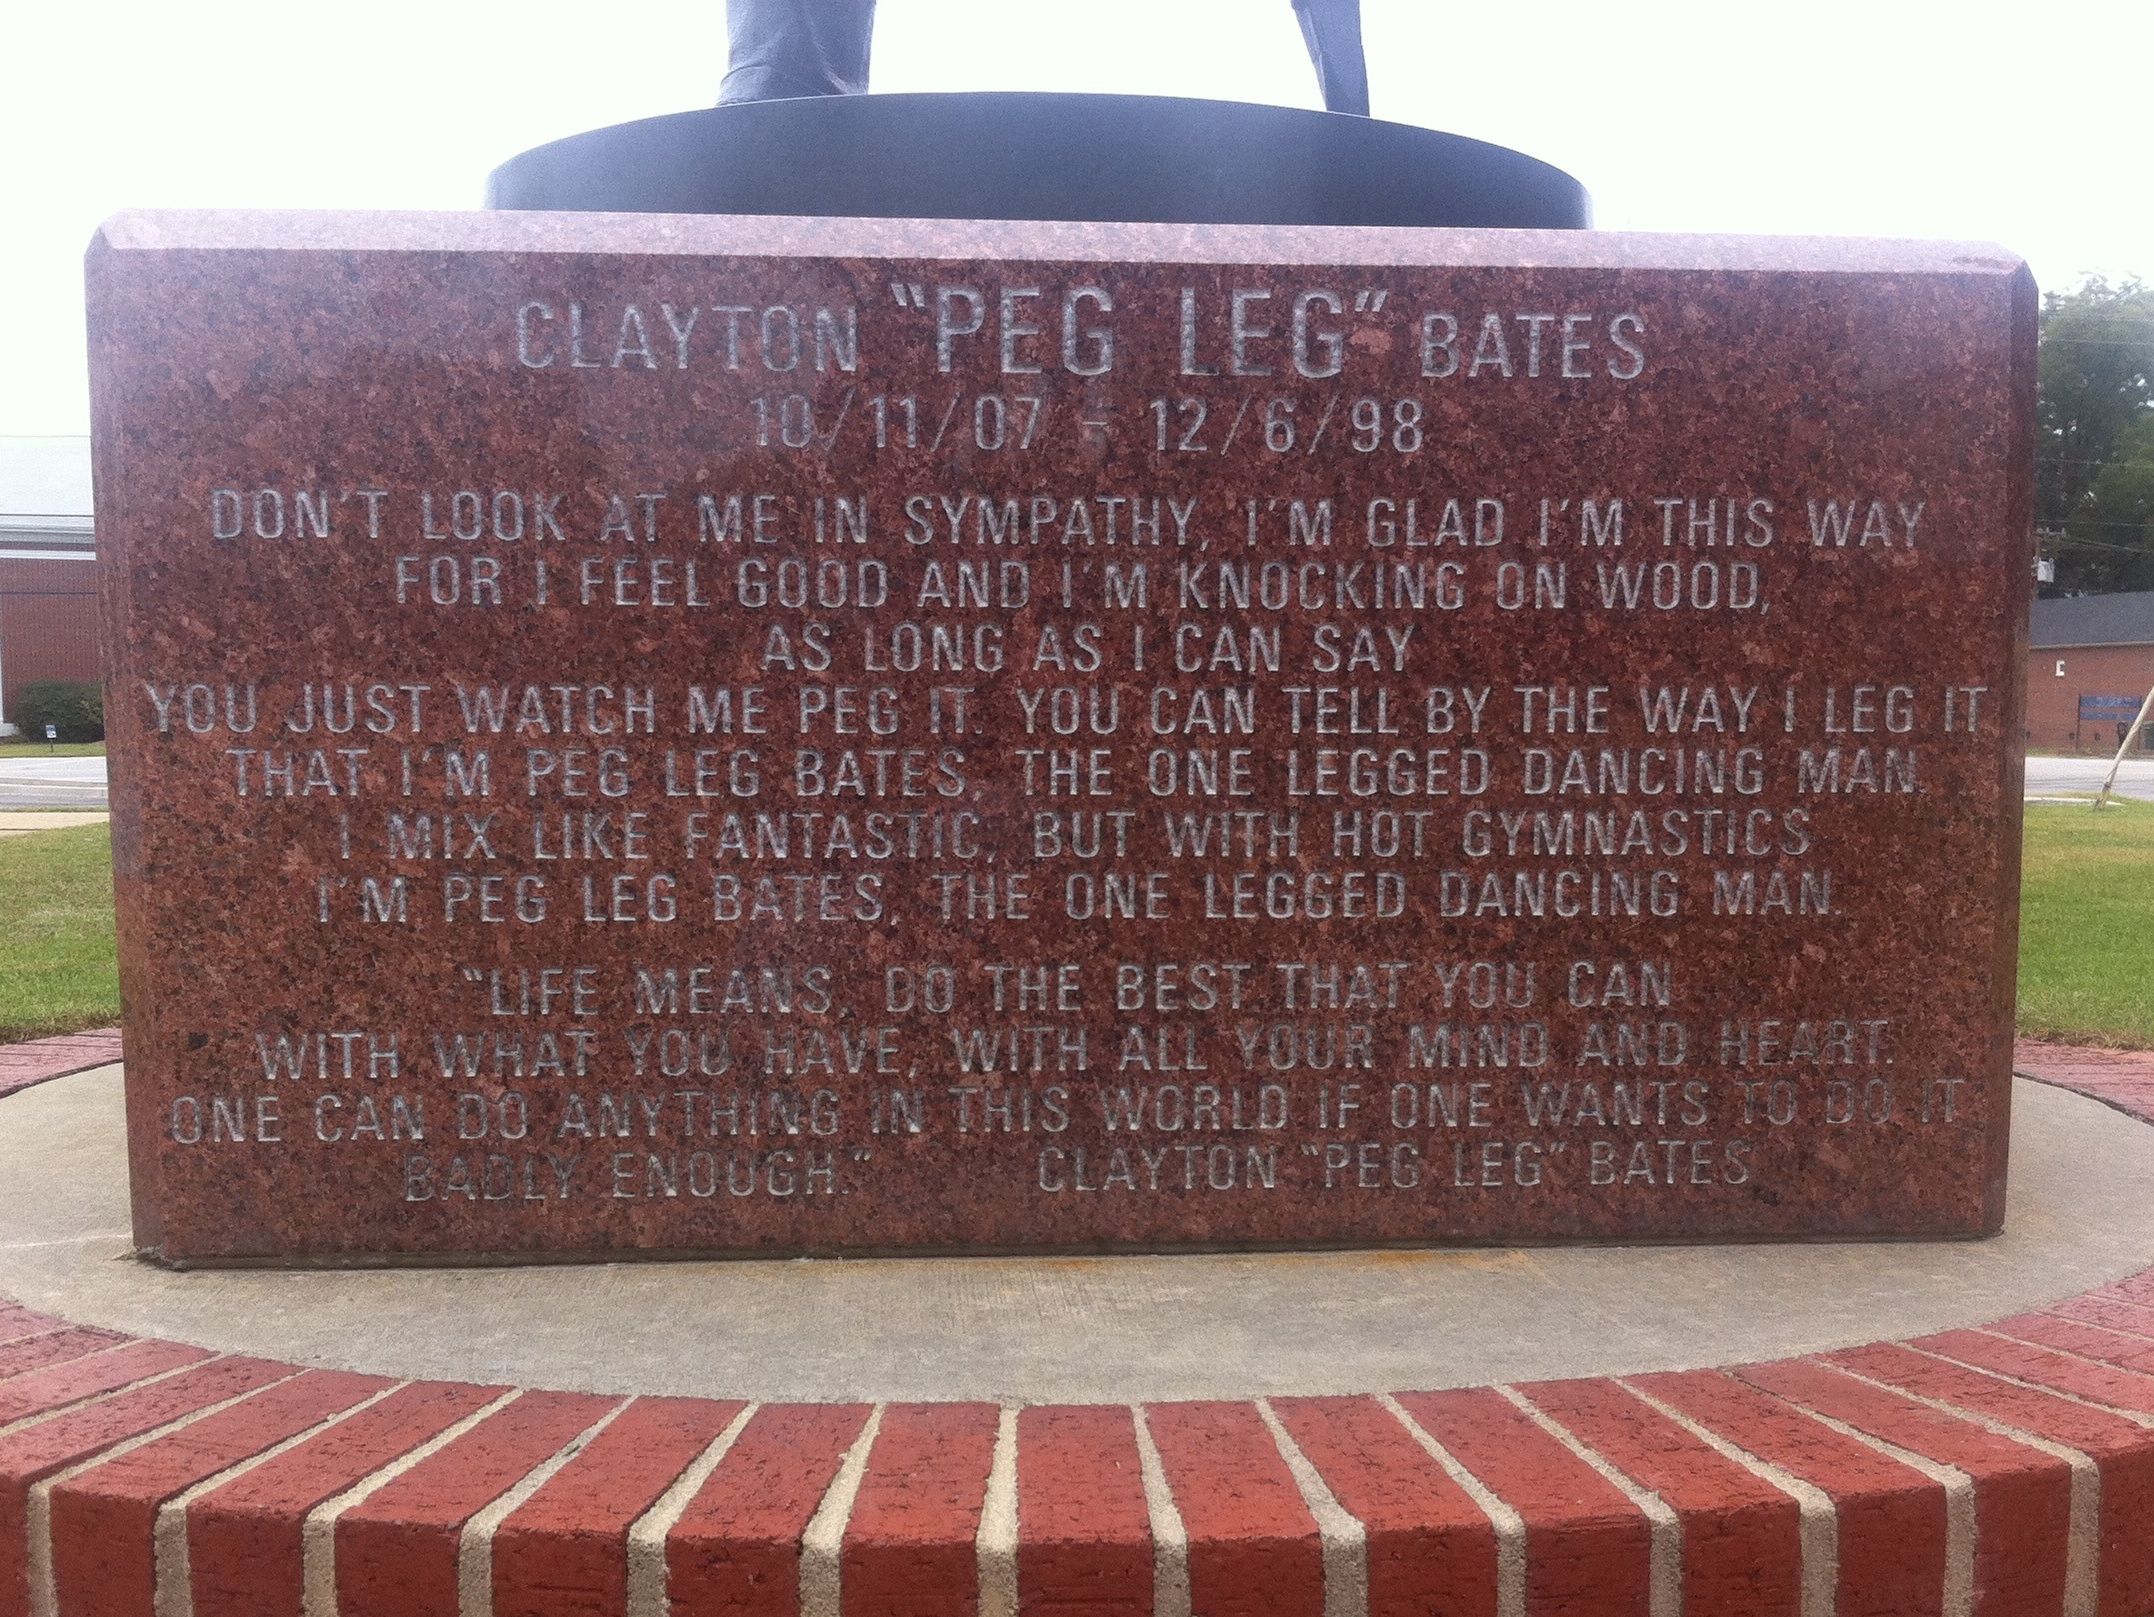
monument, memorial, headstone, odyssey